Cheadle Hulme

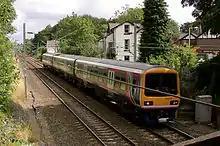
A train leaving Cheadle Hulme, heading south towards Handforth

Oak Meadow Park is a small park on Station Road, with a large grass area and woodland. In the early 2000s it was renovated and refurbished, with new fences, benches and footpaths. The project to maintain and improve the park is a continuous process overseen by a local volunteer group. The park is used for special community events throughout the year.